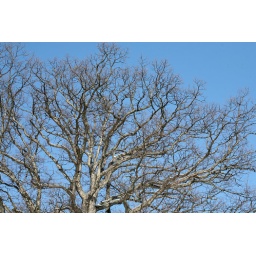
tree outside the house in the yard.